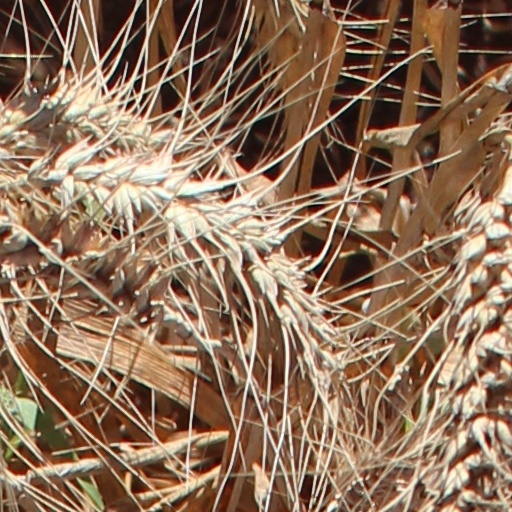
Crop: wheat